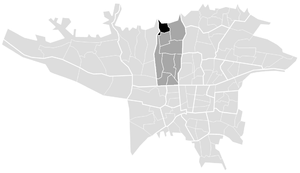
Farahzad est un quartier du nord-ouest de Téhéran, la capitale de l'Iran. La construction du quartier débute à l'époque Pahlavi, 2300 familles s'installent dans le quartier et 18,000 appartements réparties en 6 complexes. Le quartier comporte des restaurants et une mosquée ainsi qu’une Zurkhaneh.